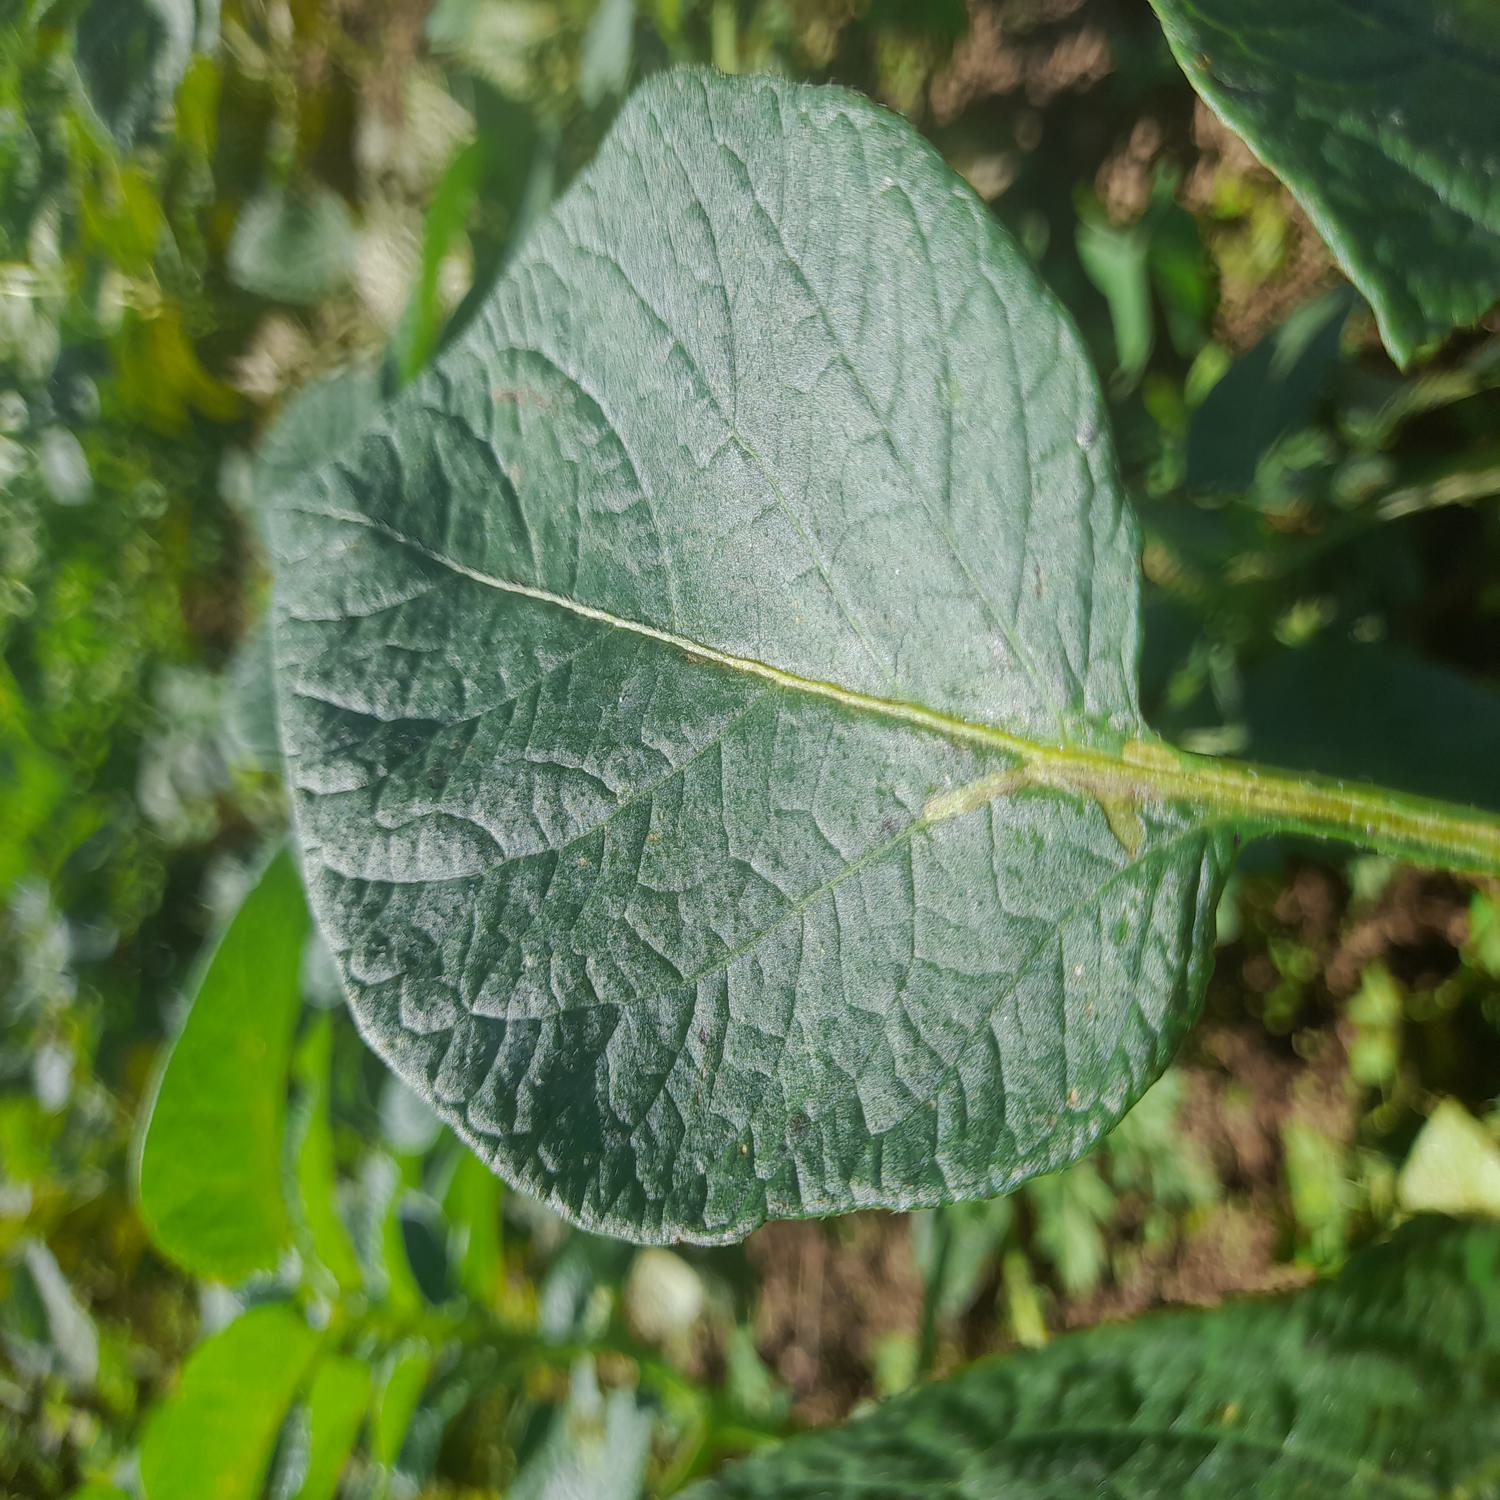
Etiqueta: Sana